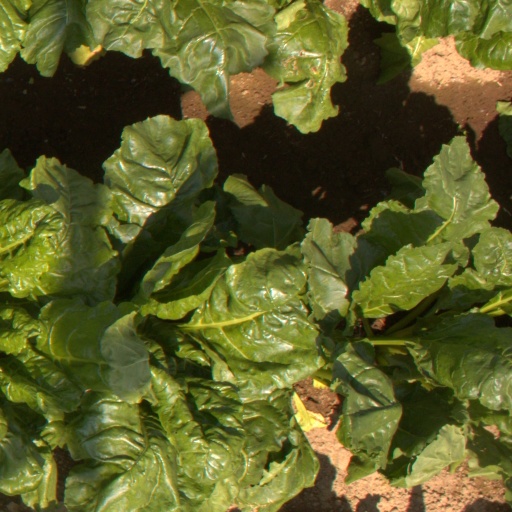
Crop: sugar beet